Japanese bamboo weaving

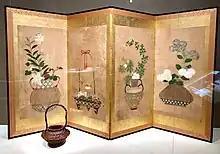
Woven bamboo flower basket from 1892–1950 by I, in front of a (Edo period, 1650–1750) depicting four flower arrangements in baskets

Both bamboo and bamboo weaving in particular are a commonly depicted theme in many traditional Japanese artforms.